The Best Film You've Never Seen

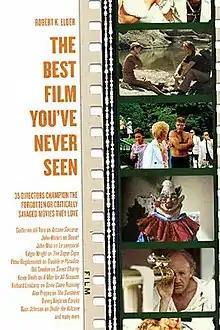
First edition

The Best Film You've Never Seen: 35 Directors Champion the Forgotten or Critically Savaged Movies They Love is a book by the journalist and editor Robert K. Elder.